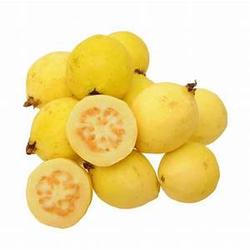
Label: Guava